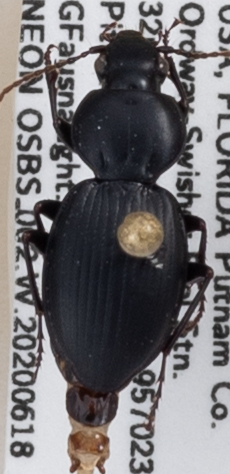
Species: Cyclotrachelus faber
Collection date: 2020-06-18
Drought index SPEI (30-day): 1.69
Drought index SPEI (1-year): -0.39
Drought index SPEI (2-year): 0.8